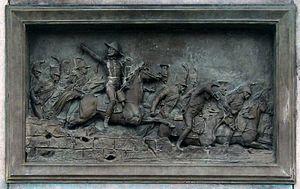
Le Général Pajol à la bataille de Montereau (1814).
La bataille de Montereau eut lieu de 18 février 1814 à Montereau et s'est soldée par une victoire des Français commandés par Napoléon sur les Autrichiens et les Wurtembourgeois commandés par le Prince royal de Wurtemberg.